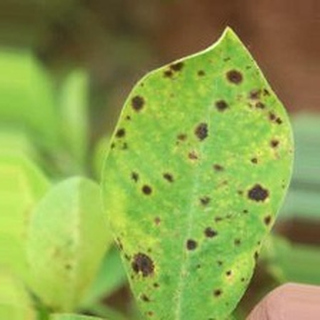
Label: groundnut_late_leaf_spot